Christian death metal

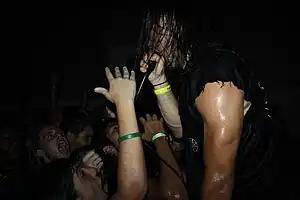

Sympathy, still as a one-member band, secured a record deal with the Dutch label Fear Dark and released their studio debut, "Invocation", in 2002. Subsequent that release, the rest of the band's lineup began to fill out and they released "Arcane Path" in 2004 and "Anagogic Tyranny" in 2008.